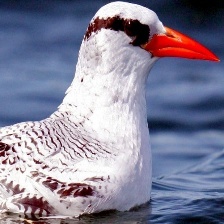
Species: RED BILLED TROPICBIRD
Scientific name: PHAETHON AETHEREU